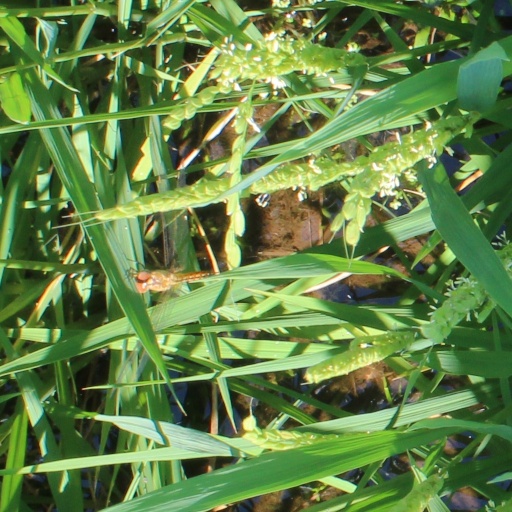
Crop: rice